Georges Mandel

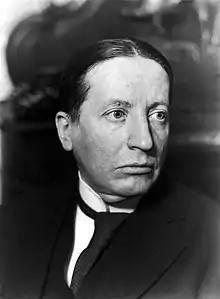
Mandel in 1930

Georges Mandel (born Louis George Rothschild; 5 June 1885 – 7 July 1944) was a French journalist and politician who was a member of the Chamber of Deputies representing Gironde from 1919 to 1924 and from 1928 until the dissolution of the French Third Republic in 1940. Described by Winston Churchill as "the first resister", Mandel fled France and attempted to establish a government-in-exile after the Fall of France, but was arrested by the government of Vichy France. He was executed by the Milice paramilitary in 1944 in retaliation for the assassination of Philippe Henriot.